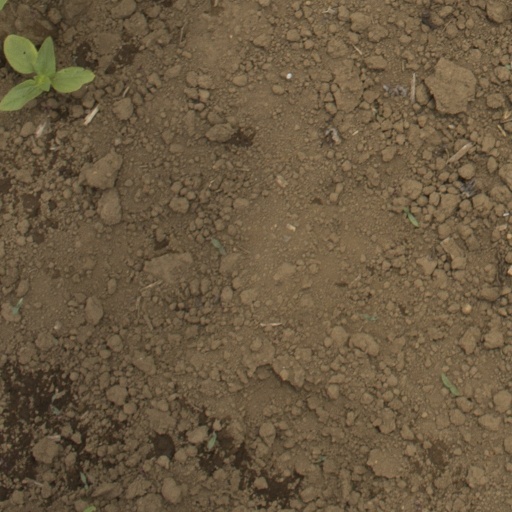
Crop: Jerusalem artichoke